Seed (1931 film)

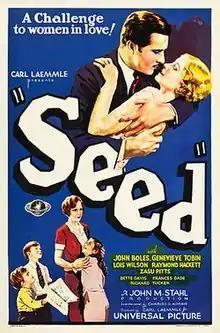
Theatrical release poster

Seed is a 1931 American pre-Code drama film directed by John M. Stahl. The screenplay by Gladys Lehman is based on a novel by Charles G. Norris.